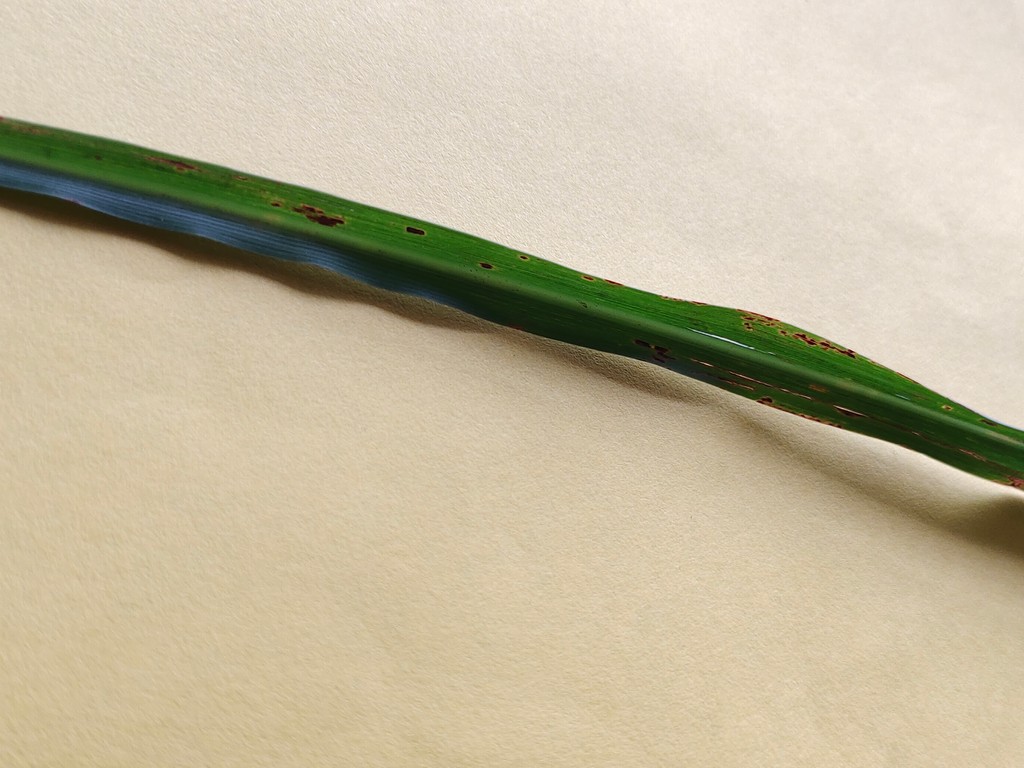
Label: Unhealthy